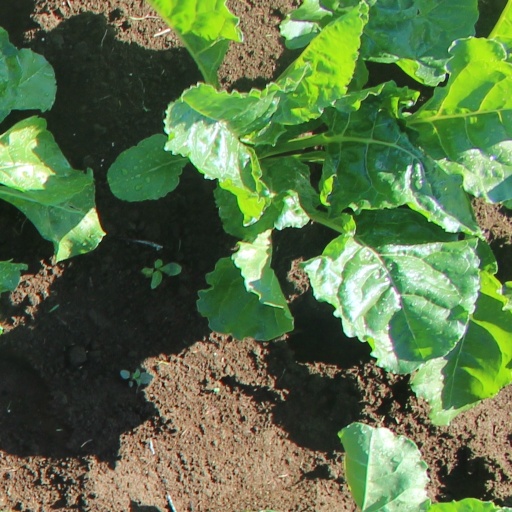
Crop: sugar beet